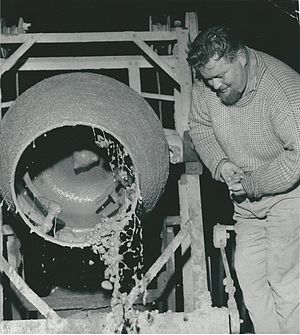
Johan C. Schwarz-Nielsen / Galleri
Johan på byggepladsen
Johan Christoffer Schwarz-Nielsen var sognepræst i Bistrup Sogn, Birkerød Kommune fra sognets oprettelse i 1963 til sin død i 1987. Inden da var han fra juli 1949 hjælpepræst i Birkerød Sogn, og fra 1954-63 residerende kapellan samme sted. Sognet omfattede dengang hele Birkerød Kommune.